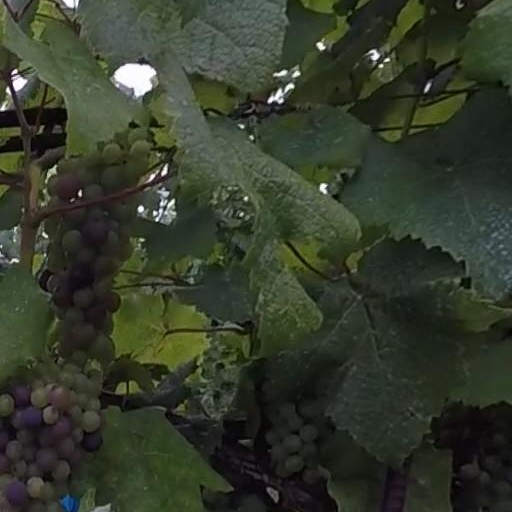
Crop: grape